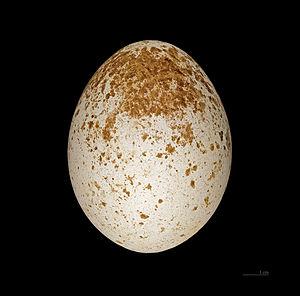
Œuf de Neophron moine MHNT. Collection de Henri Heim de Balsac / Jacques Perrin de Brichambaut. Localité: Delta du Sénégal. Sénégal Muséum de Toulouse
Le Vautour charognard, également appelé néophron moine ou percnoptère brun, est une espèce de rapaces de la famille des Accipitridae. C'est la seule espèce du genre Necrosyrtes.